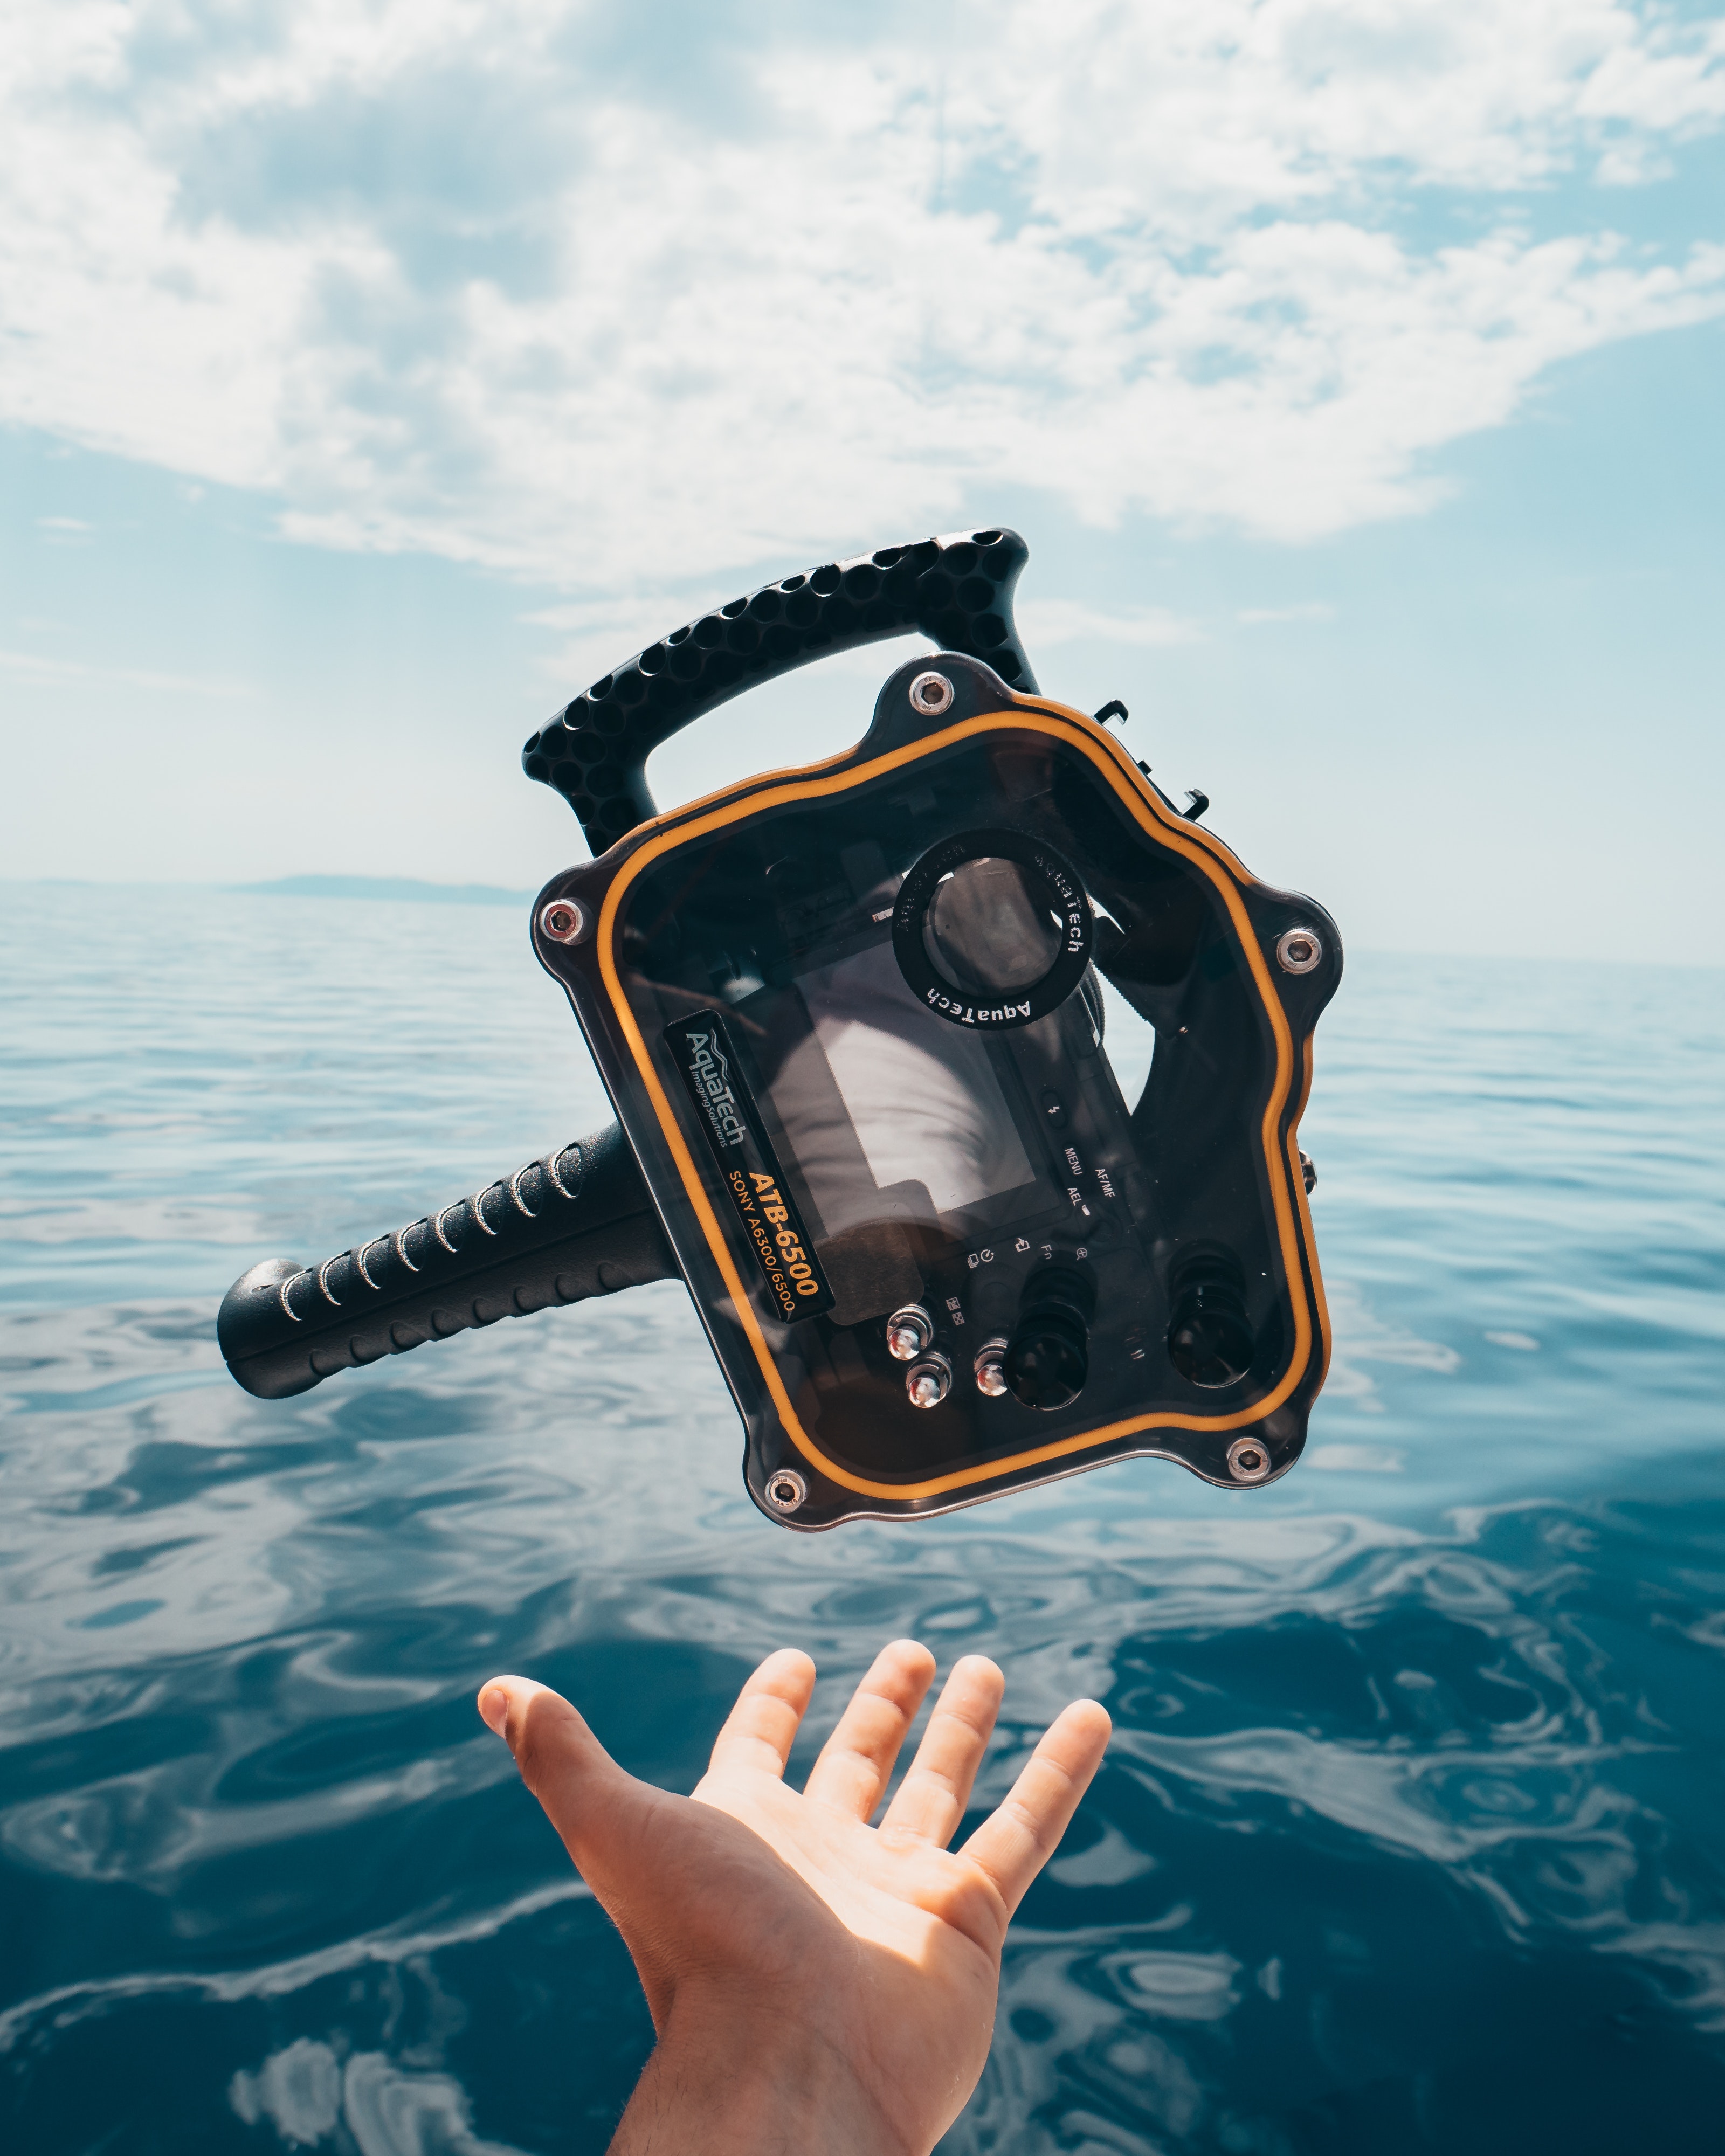
personal protective equipment, diving equipment, sea, hand, diving mask, ocean, snorkeling, vacation, photography, recreation, underwater